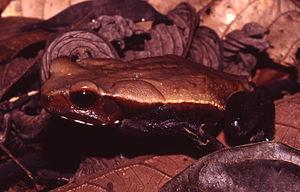
Rhaebo est un genre d'amphibiens de la famille des Bufonidae.